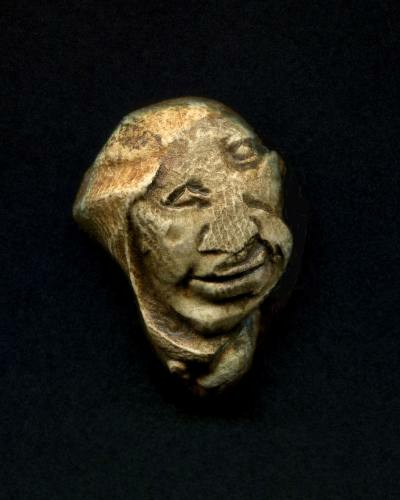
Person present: No